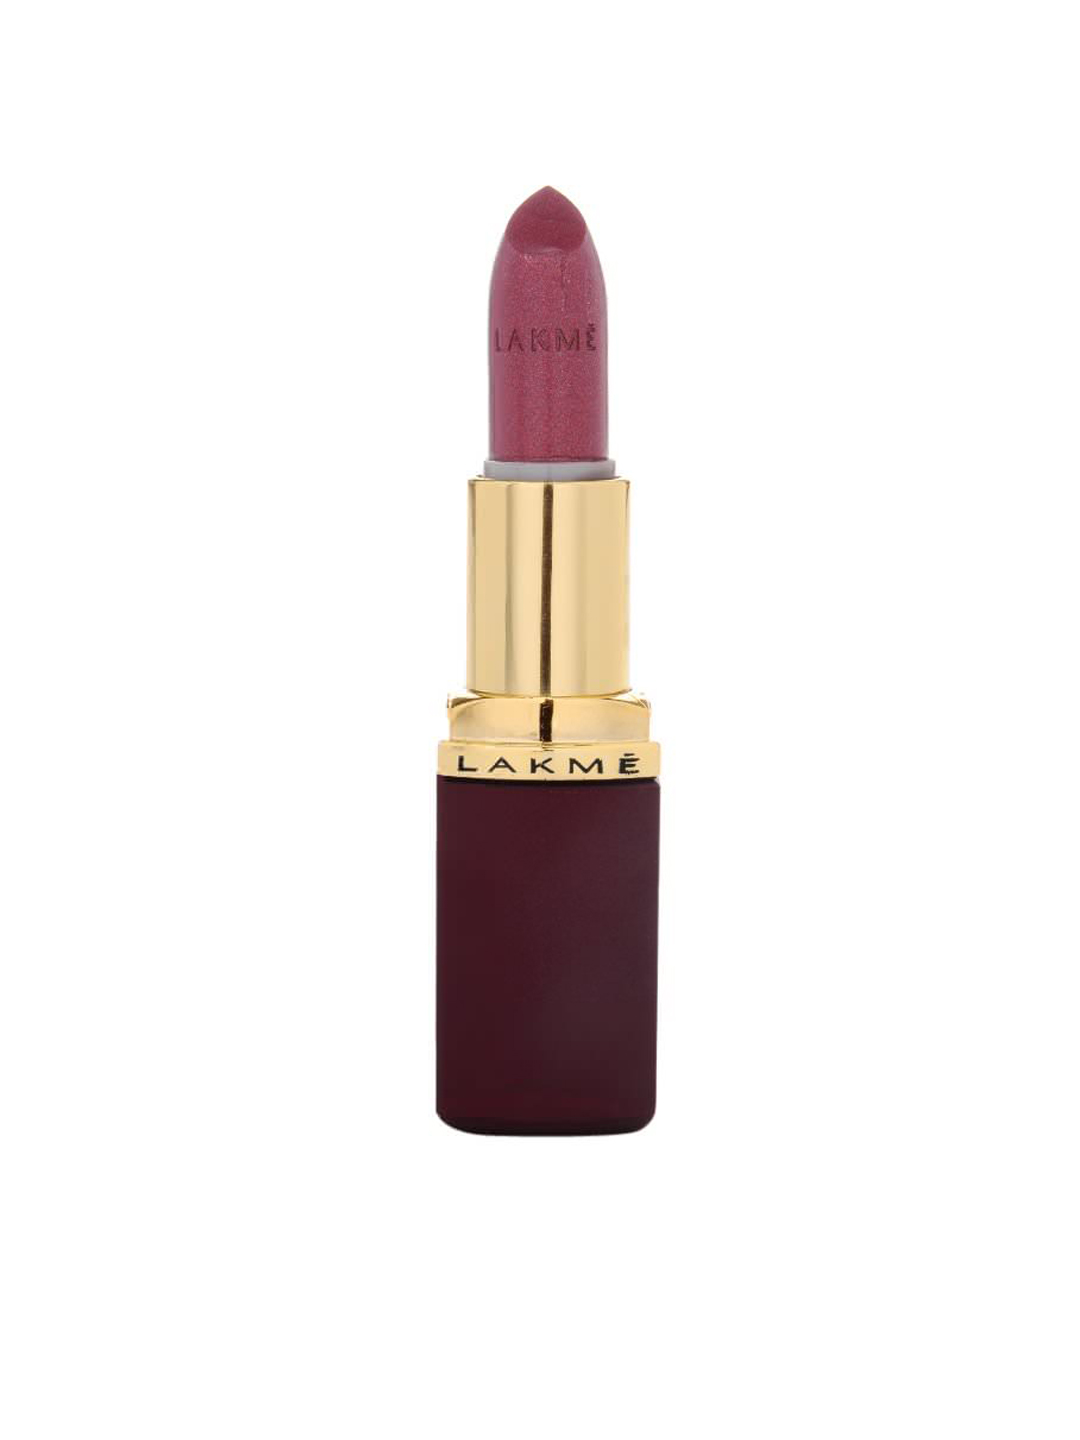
Lakme Enrich Satins Lipstick 135
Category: Personal Care / Lips / Lipstick
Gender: Women
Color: Purple
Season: Spring 2017
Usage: NA